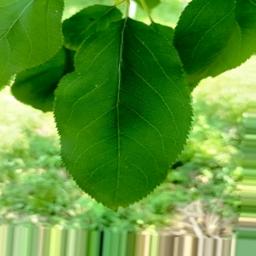
Label: Healthy